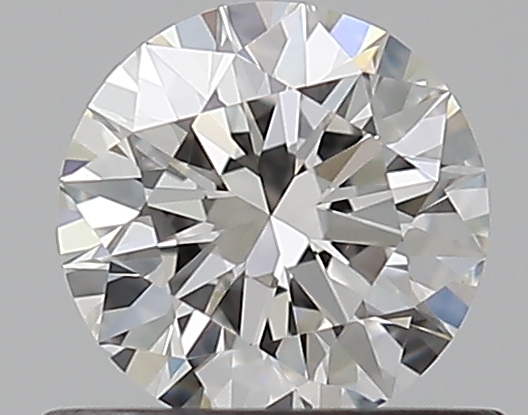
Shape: round
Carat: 0.5
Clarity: VS1
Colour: G
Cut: EX
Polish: EX
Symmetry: EX
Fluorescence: F
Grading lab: GIA
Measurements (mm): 5.1 x 5.14 x 3.13